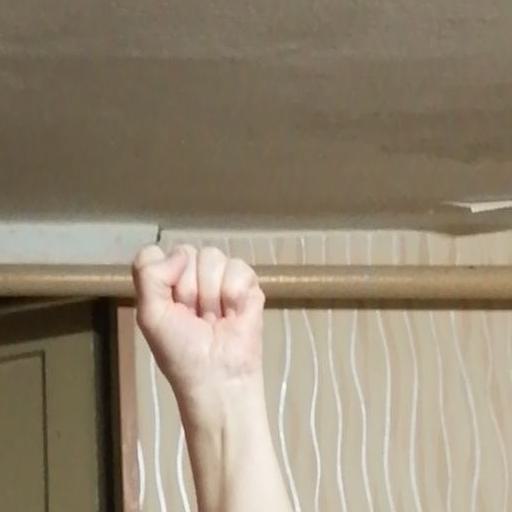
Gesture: fist